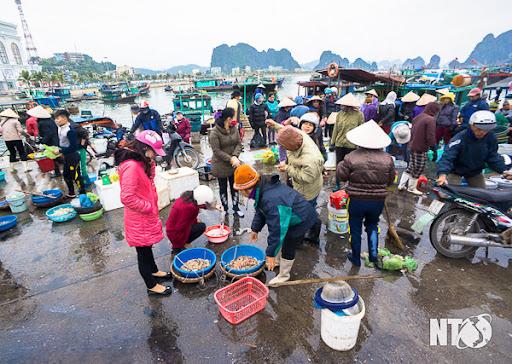
đây là khung cảnh xuất hiện ở một khu chợ ven bờ